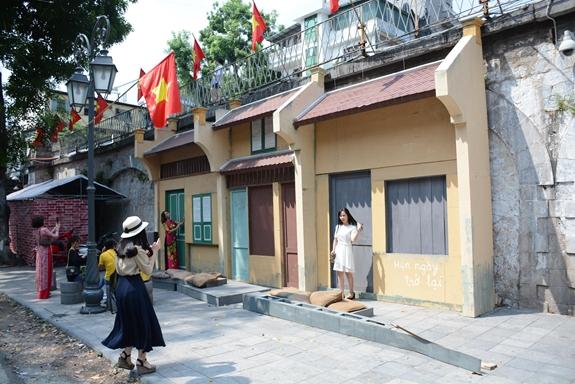
có hai người đang chụp ảnh ở trong khung hình